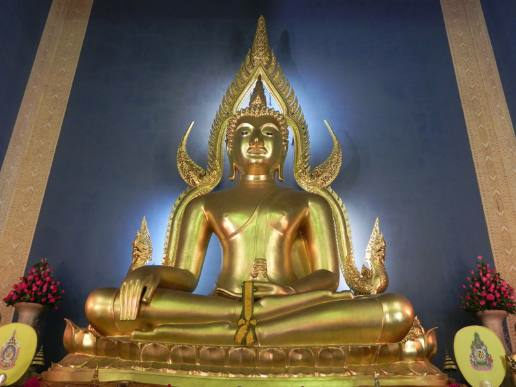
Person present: No